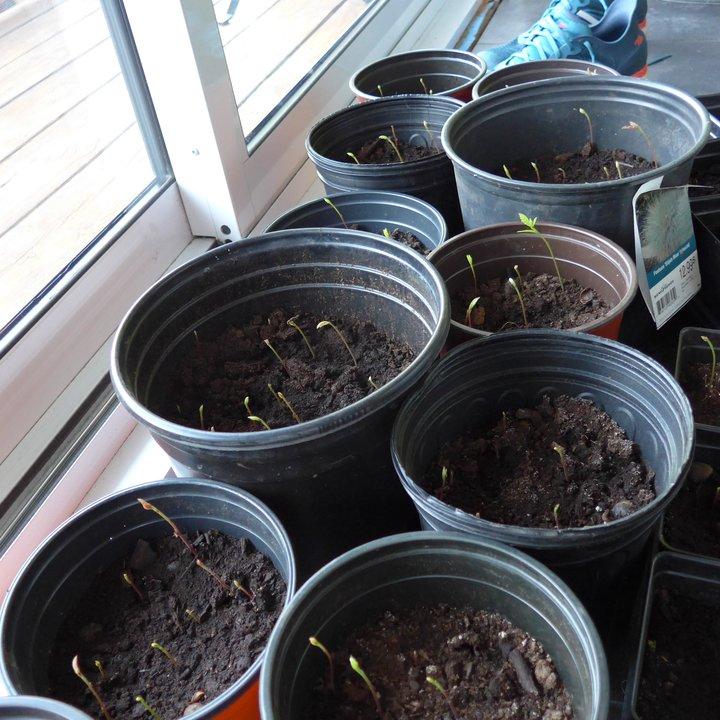
Eneo la ndani lenye mkusanyiko wa viombo venye umbo  la duara vilivyojazwa udongo wenye rangi nyeusi wenye kuashiria rutuba ikiwa na miche midogo iliyoota na  kuchipua kwa rangi ya kijani kibichi ikiashiria kuwa ni vyombo vinavyotumika na wakulima kwa ajili ya shughuli za kilimo.